Daviesia croniniana

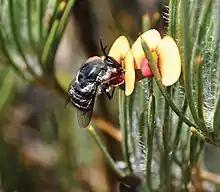
"Panops baudini" feeding on "D. croniniana"

Daviesia croniniana is a species of flowering plant in the family Fabaceae and is endemic to the south-west of Western Australia. It is a compact, bushy shrub with hairy foliage, erect, broadly linear phyllodes and yellow or orange and reddish-brown flowers.